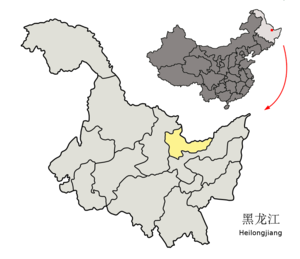
Hegang est une ville de la province du Heilongjiang en Chine. Elle compte tout juste 1 million d'habitants dans don aire urbaine en 2012.